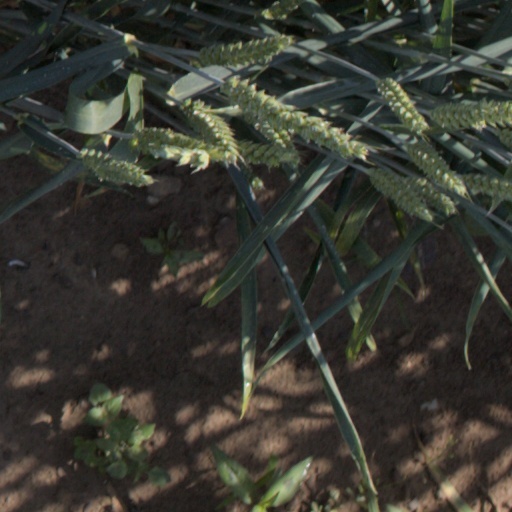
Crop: wheat